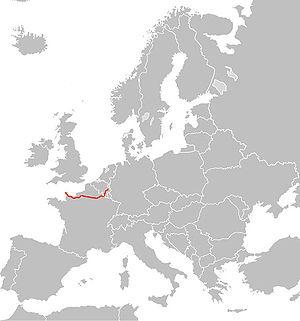
La route européenne 46 est une route reliant Cherbourg à Liège en passant par Reims.